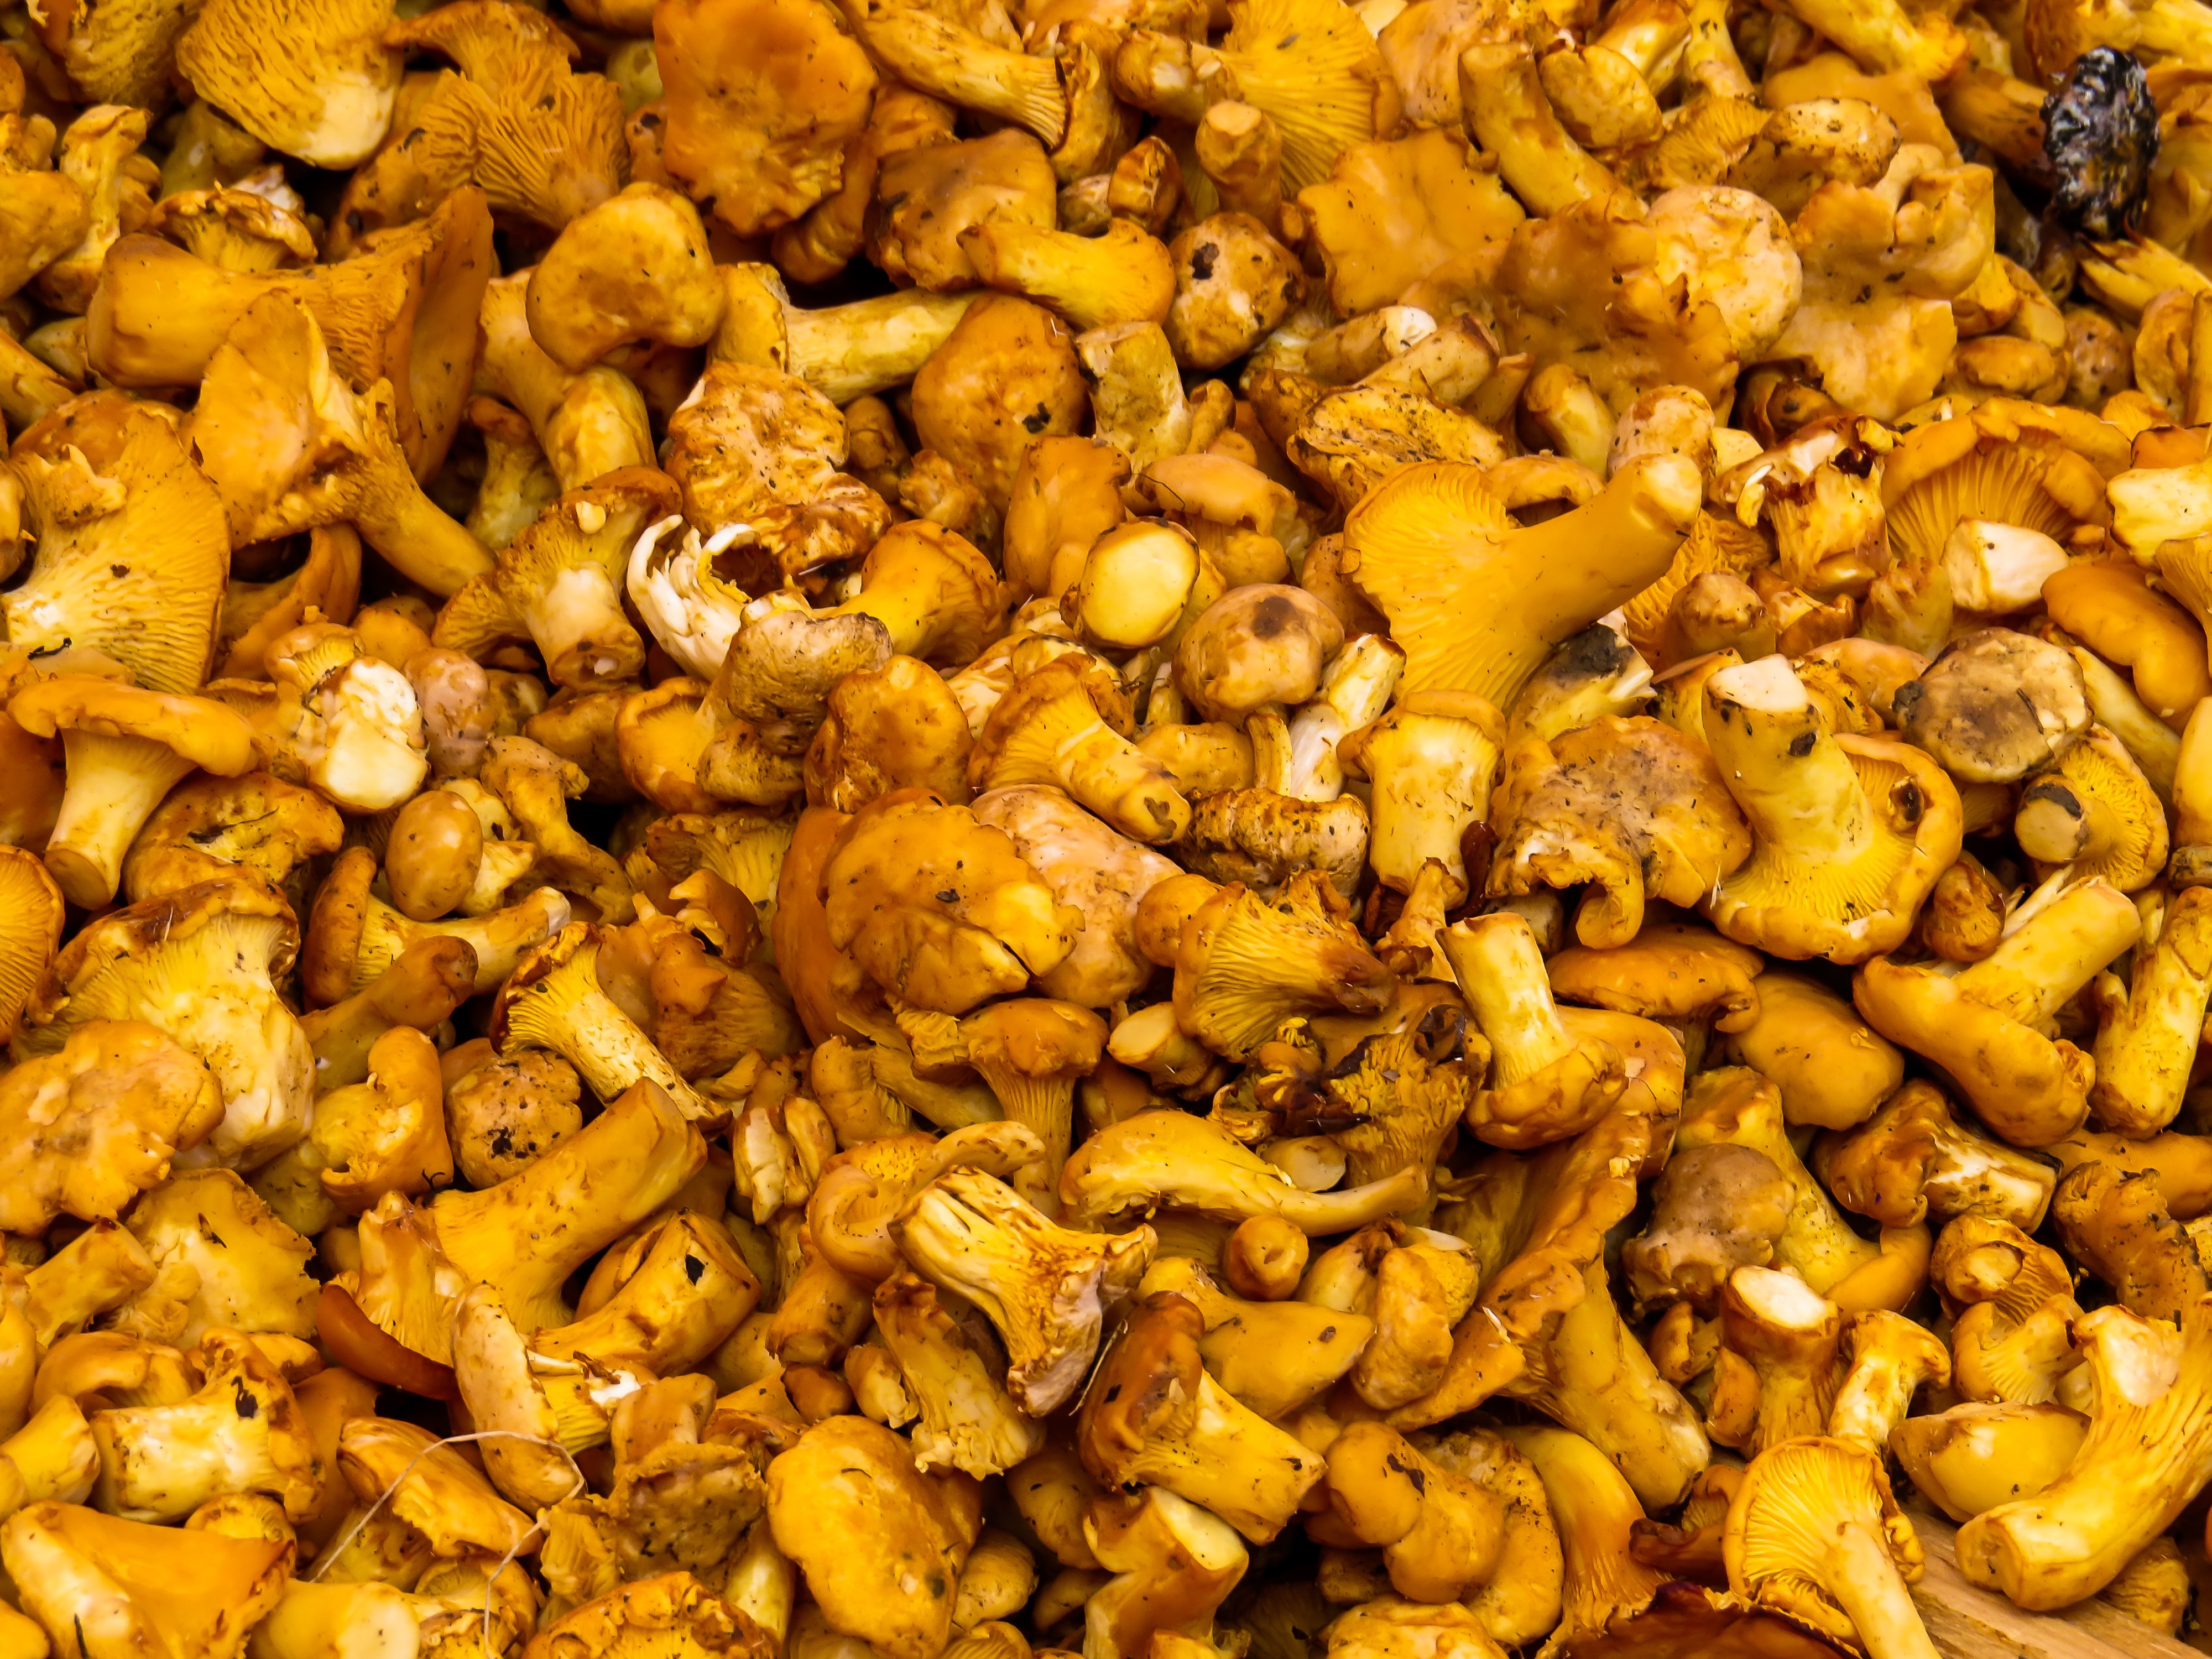
forest, plant, food, produce, vegetable, autumn, market, mushroom, yellow, eat, mushrooms, vegan, sell, collect, flowering plant, chanterelles, food mushrooms, land plant